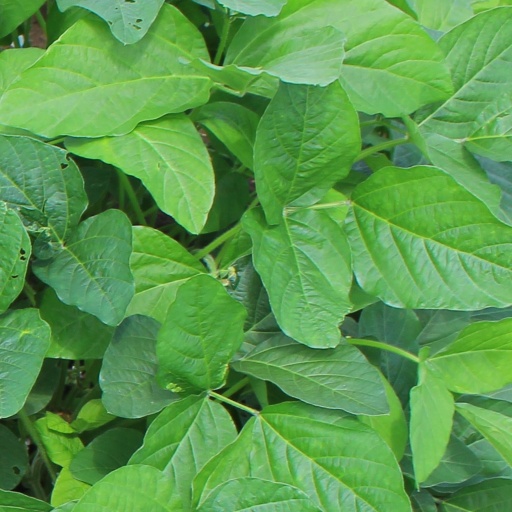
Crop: soybean